Celtic inscribed stone

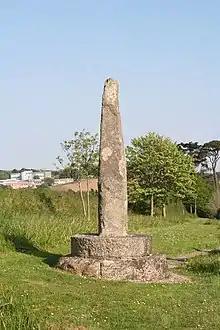
The Tristan Stone in 2008

The Tristan Stone, perhaps of c. 550, is near Fowey, having been moved from just above the harbour at Polkerris. It has a Tau cross on one face, and on another the Latin inscription: